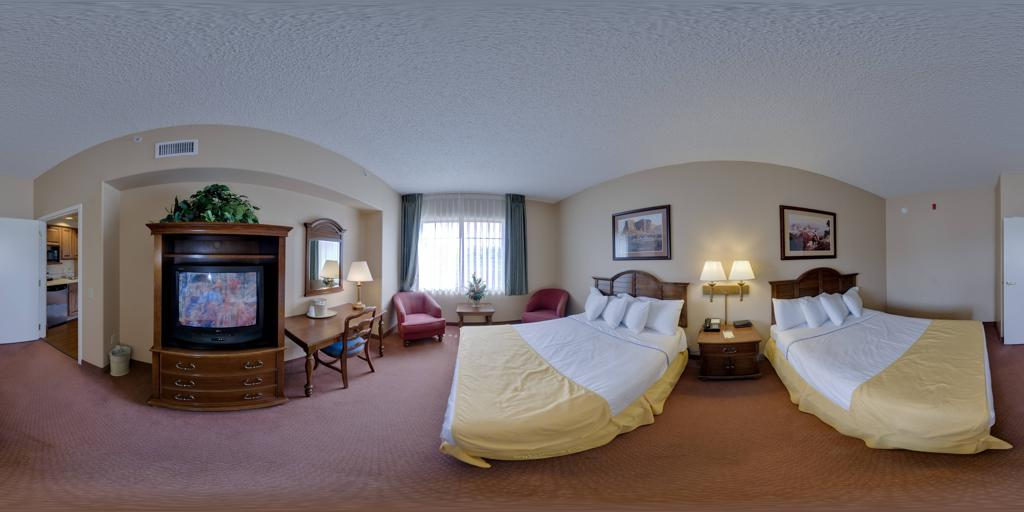
Referred object: the vertical framed mirror on the wall

Referred object: the wooden TV cabinet